Dairy cattle showmanship

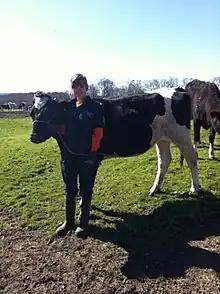
Halter breaking

Showing dairy cattle provides dairy farmers with opportunities to buy, sell, and select functional cows for their herds. Dairy shows serve as important business opportunities and social events, attracting people of all ages. These shows also play a key role in inspiring young people to become involved in the dairy industry.